Giovanni Randaccio

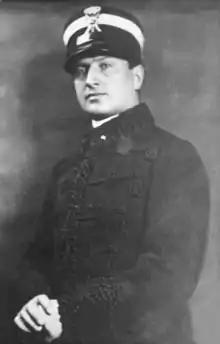
Portrait of Giovanni Randaccio, c.1915

Giovanni Randaccio (Turin, 1 July 1884 – San Giovanni al Timavo, 28 May 1917) was an Italian soldier.